Kaniakapūpū

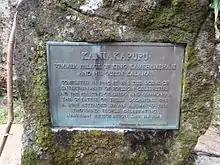
Historical plaque at the ruins of Kaniakapūpū

The area was rediscovered in the 1950s, and the Territorial Commission on Historic Sites cleared and stabilized the ruins onsite. However, the site deteriorated over the next 30 years due to a lack of maintenance. A fund was created by the Historic Hawaii Foundation in 1998 to pay for preservation work on the ruins, which was completed two years later. An archaeological survey was also conducted around this time. Today, the site is managed by the State Historic Preservation Division of Hawaii's Department of Land and Natural Resources (DLNR) with the help of the Historic Hawaii Foundation and other local preservation organizations, including the Aha Hui Malama O Kaniakapūpū. Kaniakapūpū was added as site 66000293 to the National Register of Historic Places on October 15, 1966.